Hurns Brewing Company

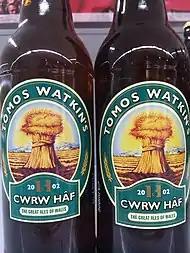
An old iteration of Tomos Watkins' Cwrw Hâf ale when under ownership of Hurns Brewing Company 2002-2023.

The Hurns Brewing Company Limited is a drinks company based in Swansea, Wales, United Kingdom. Hurns own several pubs in Wales. It acquired the Tomos Watkin range of beers in 2002. It sold Tomos Watkin range of beers to new owners in 2023.